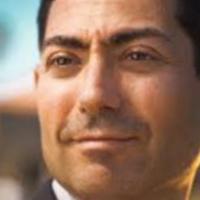
Age group: age 41-55